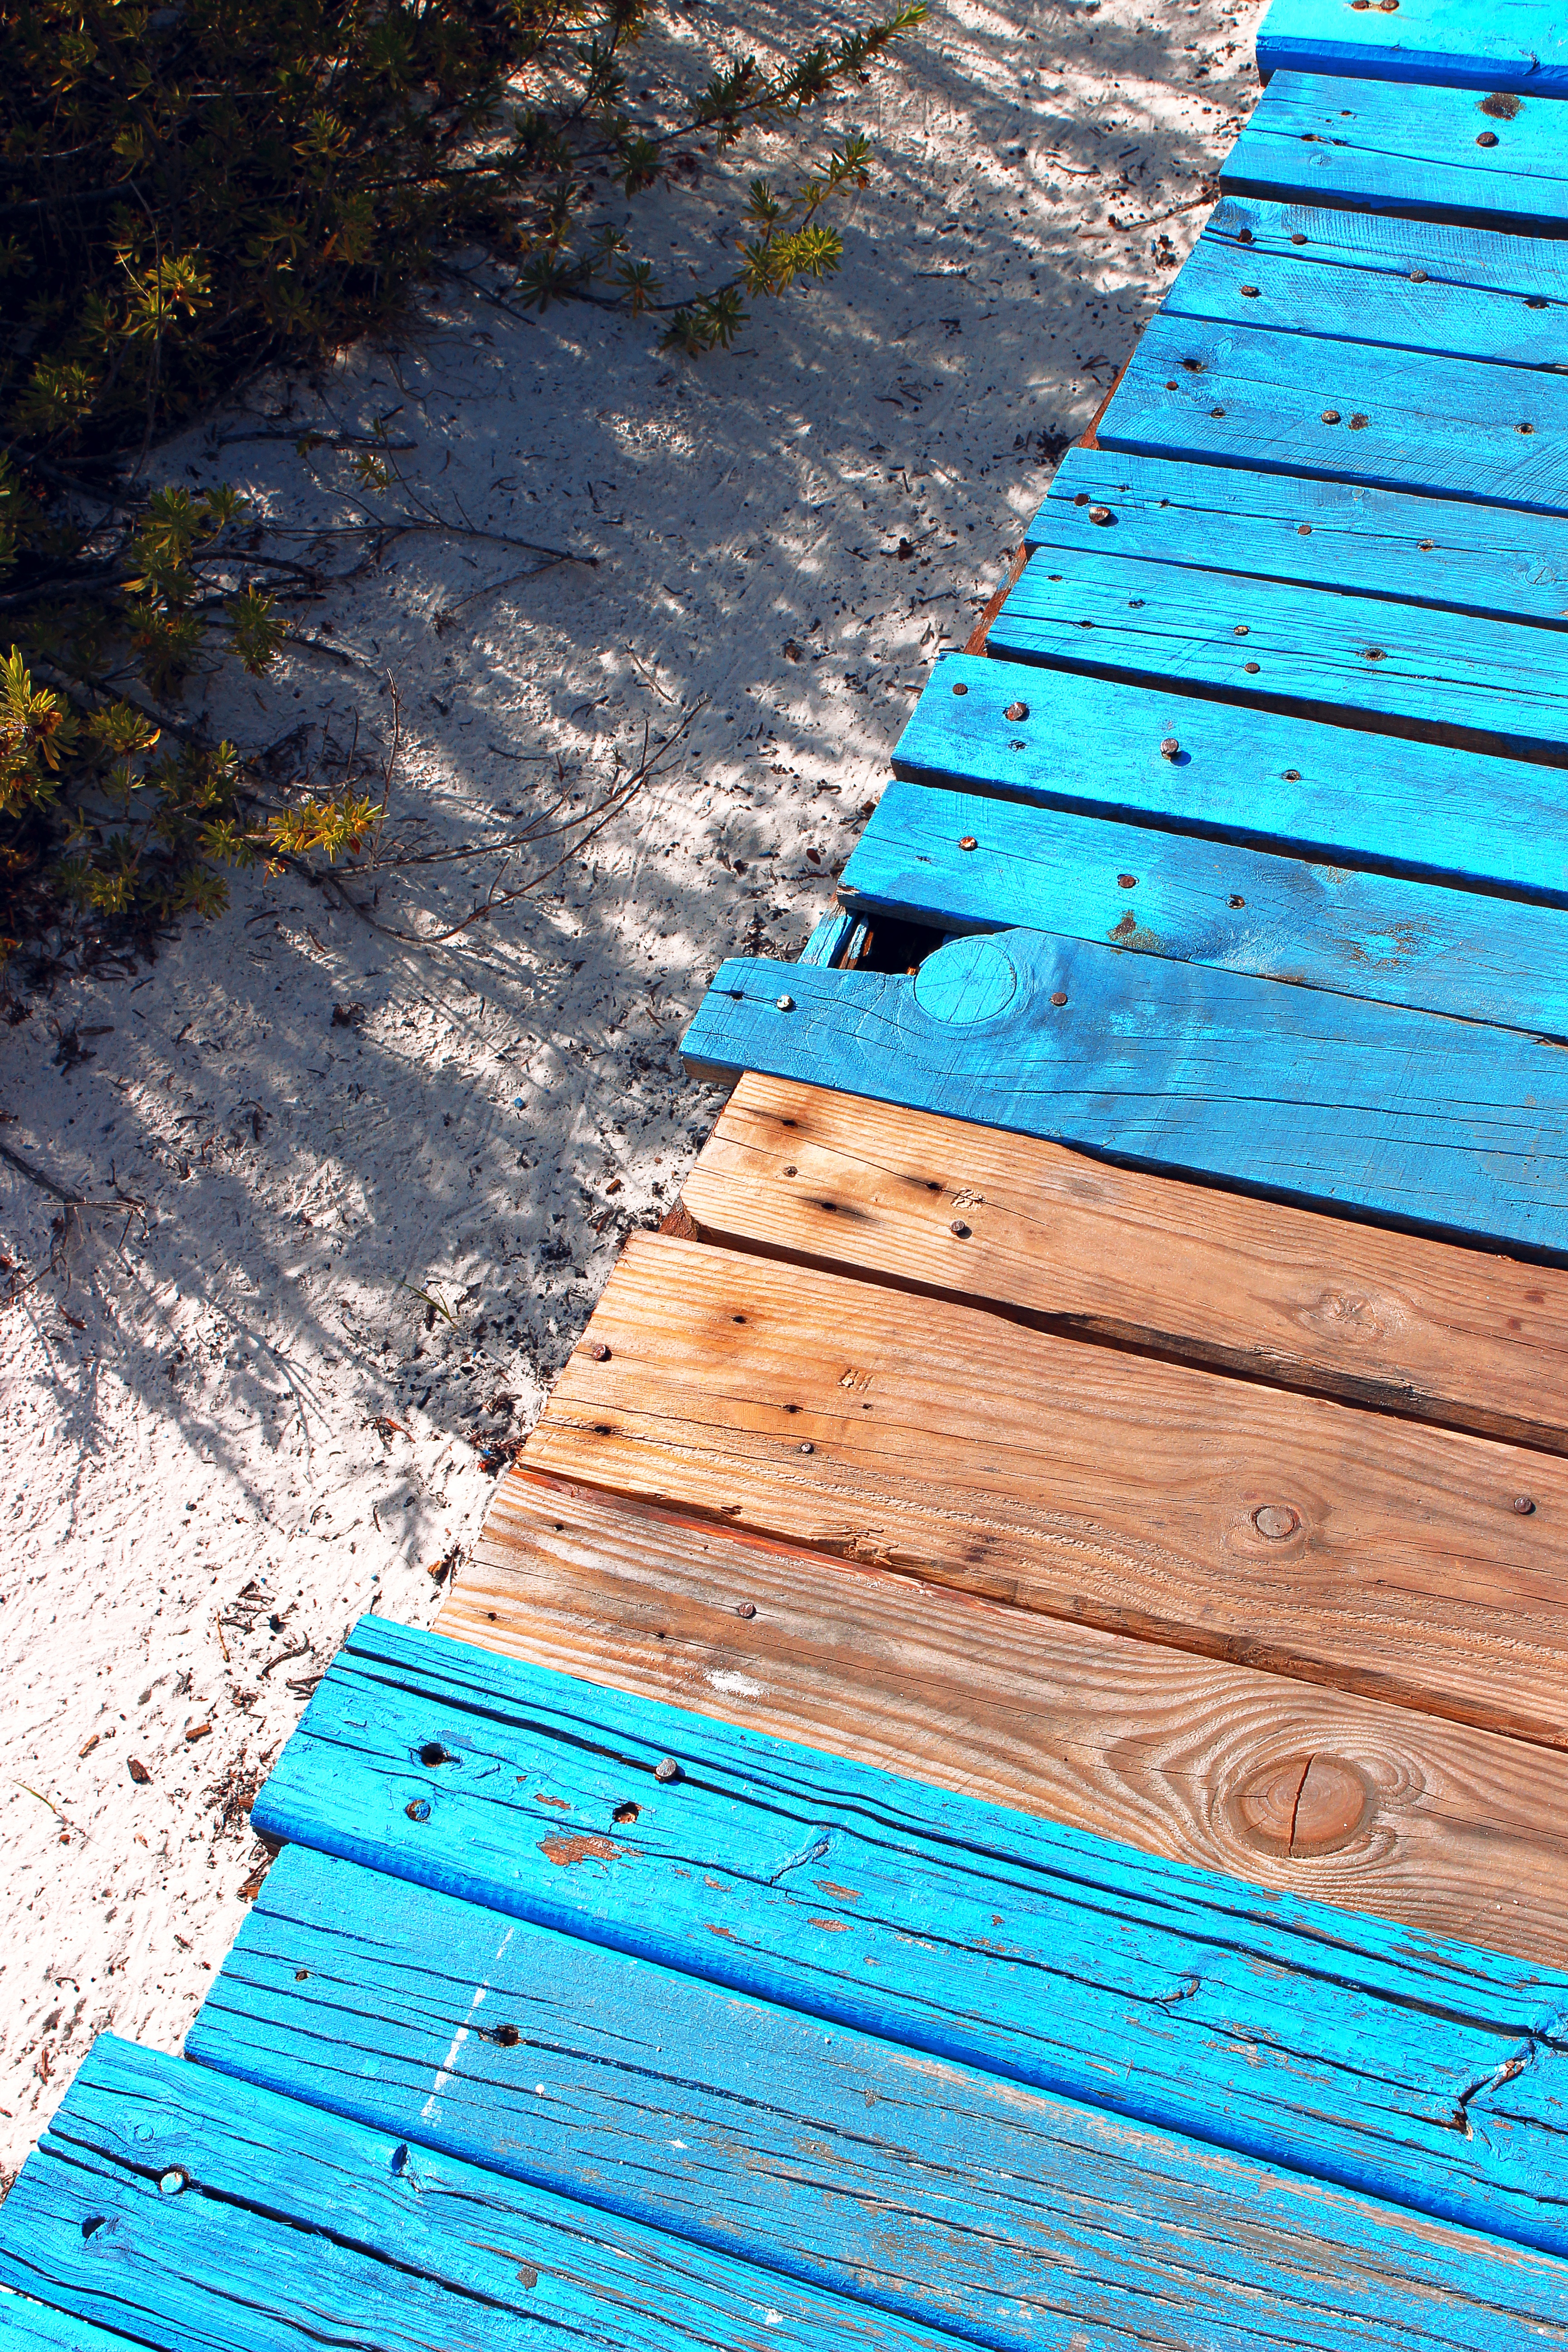
sea, water, wood, sunlight, walkway, swimming pool, blue